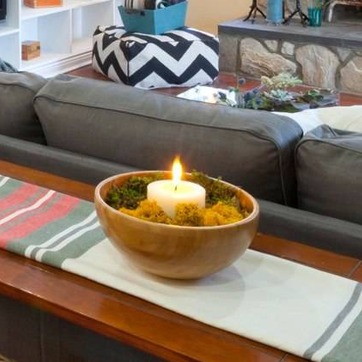
Material: other